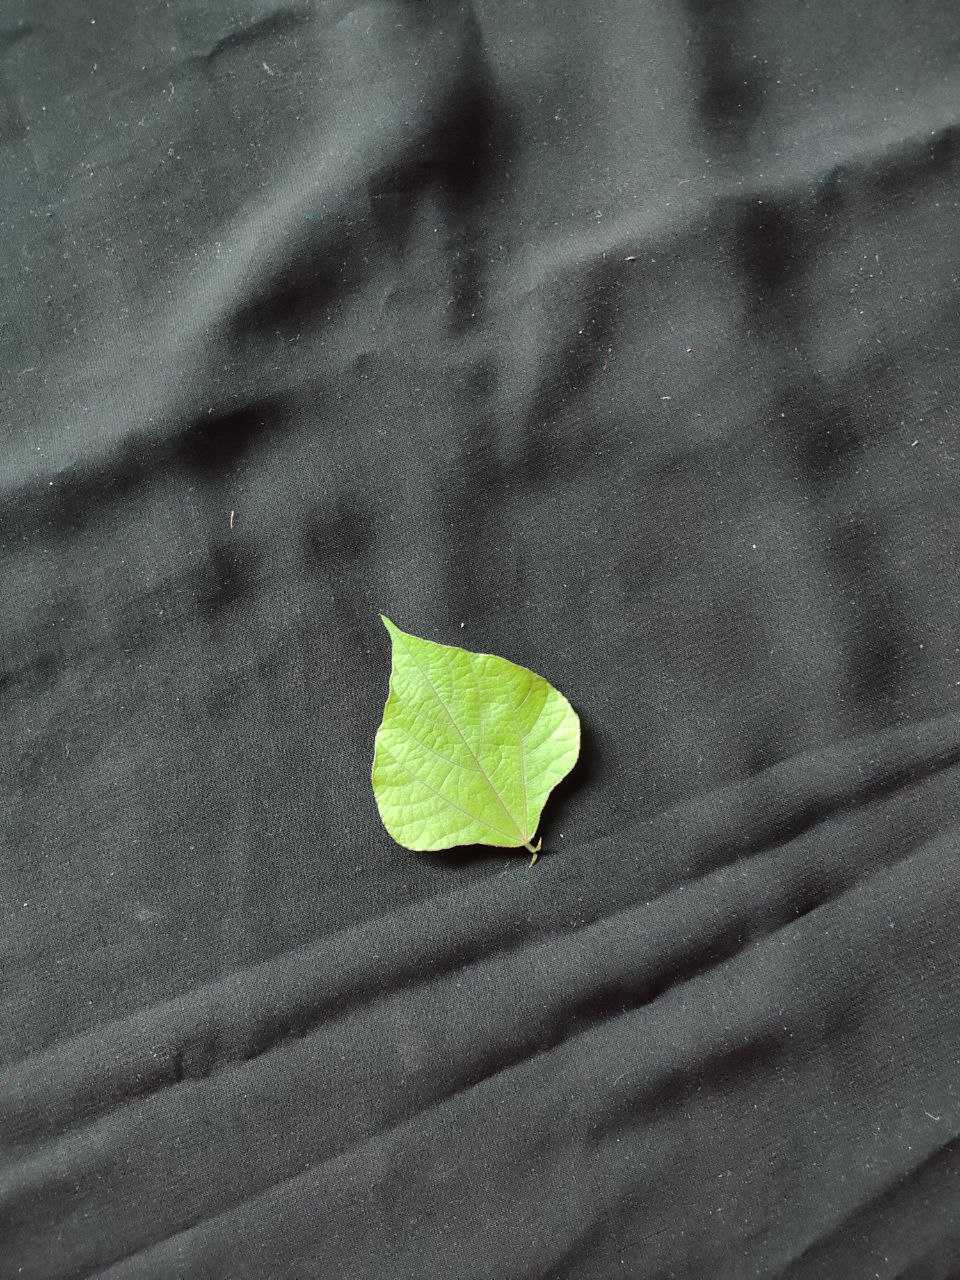
Crop: bean
Leaf condition: Fresh Leaf